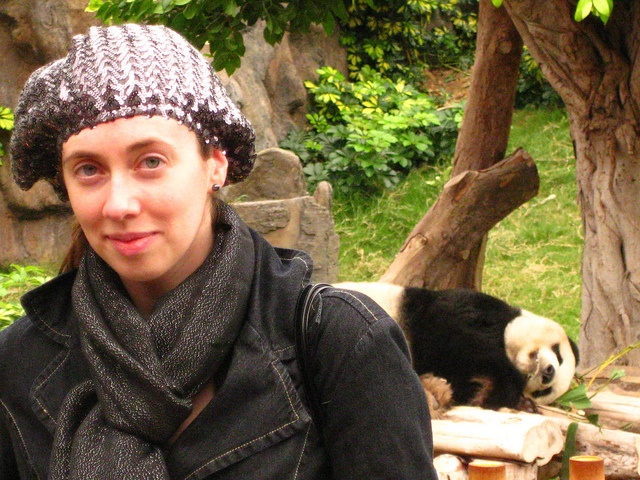
a woman in a black top and a panda grass and trees
A person standing in front of a black and white panda bear.
A woman in  hat and scarp posing in front of a pandas enclosure at a zoo.
A woman in posing for a picture in front of a panda.
A girl in a beanie standing in front of a sleeping panda in the background.